Playlife

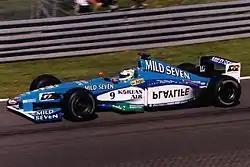
Playlife branding on the 1999 Benetton B199

Playlife (stylised in reverse mirrored words) was a fashion company based in Treviso, Italy. It was a wholly owned subsidiary of the Benetton Group.